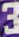
Number: 3